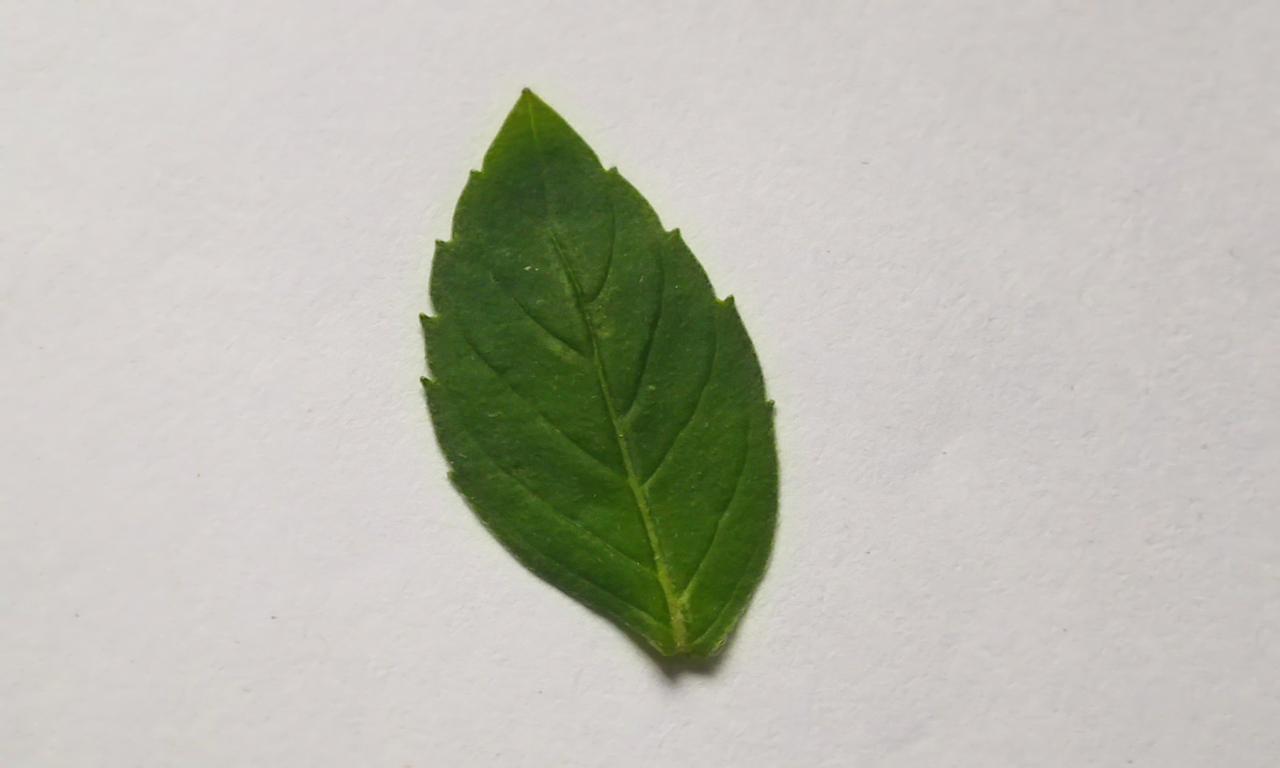
Label: Fresh